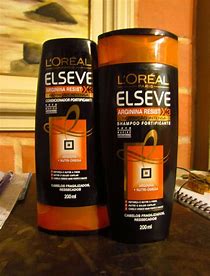
Waste category: plastic